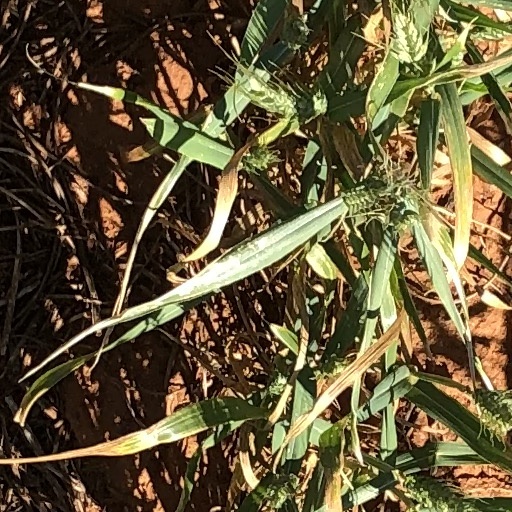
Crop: wheat